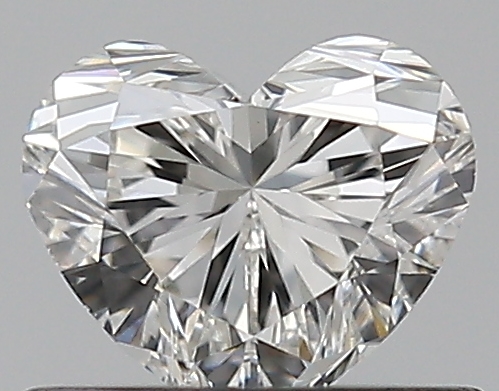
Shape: heart
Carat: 0.5
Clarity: VS2
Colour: H
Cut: VG
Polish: EX
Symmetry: EX
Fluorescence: N
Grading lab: GIA
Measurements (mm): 4.71 x 5.39 x 3.33